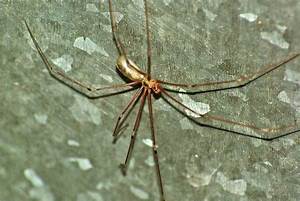
Label: ragno